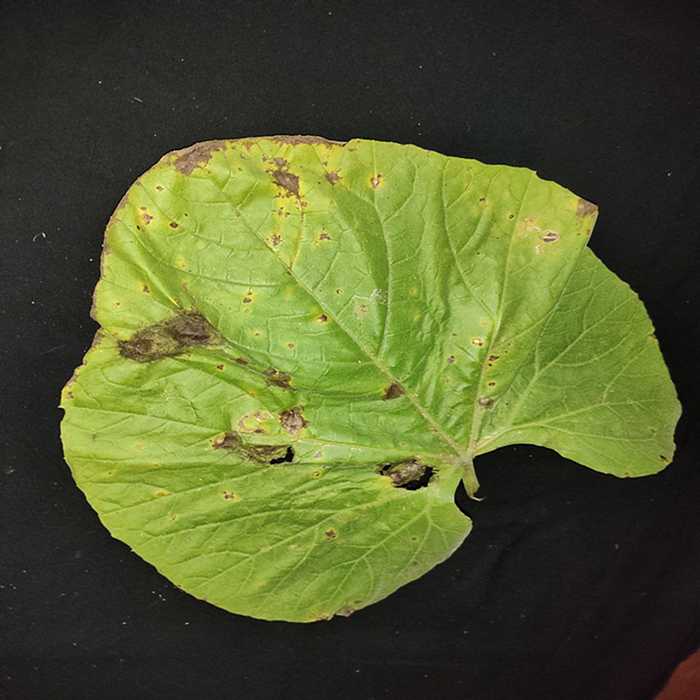
Plant: Bottle gourd
Label: Downey mildew